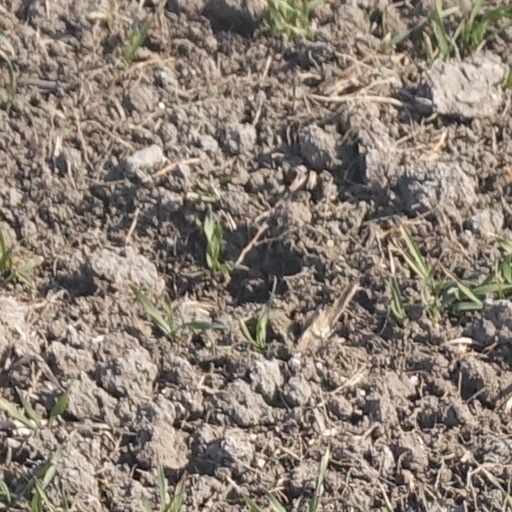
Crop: wheat